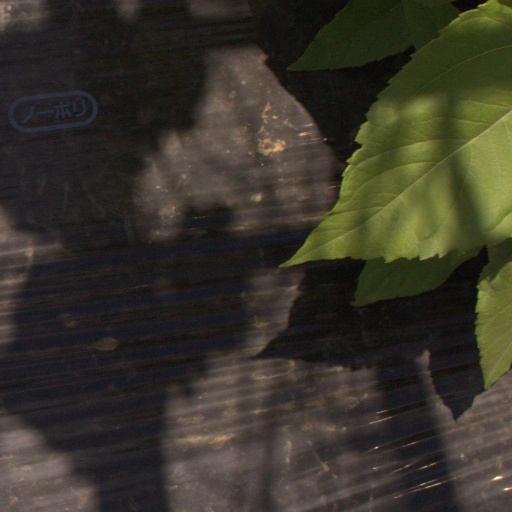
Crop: Jerusalem artichoke